Katsuhiko Nakajima

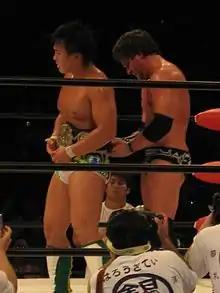
Nakajima (left) and Chris Sabin (right) after Nakajima had defeated Sabin to retain the World Junior Heavyweight Championship.

Kensuke Sasaki made his return from injury on January 2, 2007, teaming with Nakajima to defeat Taru and "brother" Yasshi. The following day Nakajima faced Yasshi in a match to determine Shuji Kondo's next challenger for the Junior Heavyweight Championship, winning via disqualification when Kondo himself interfered. He made his challenge on February 17, 2007, defeating Kondo to end his 16-month reign, and becoming the youngest junior heavyweight champion in history. Nakajima made his first defense of the title on April 30, 2007, defeating Kondo's Voodoo Murders partner "brother" Yasshi, as well as Ryuji Hijikata on May 27, 2007.